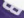
Number: 8